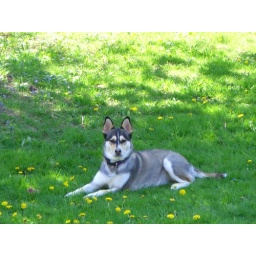
I took this picture for my aunt. This is her dog Sable sitting in the grass.